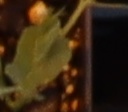
Label: Field Pea